Ford Ranger (Americas)

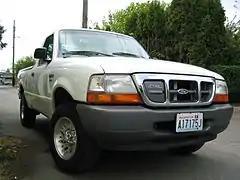
Ford Ranger EV

For 2000, Ford introduced the "XL Trailhead" option, offering the suspension and higher ride height of a 4x4 Ranger on a rear-wheel drive vehicle. For 2001, the option became the Edge trim level for the Ranger; slotted between the XL and XLT. Distinguished by a monochromatic exterior, Edge also served as a successor to the 1990s Splash trim. To expand the trim offering, Ford introduced the Edge Plus (combining several XLT features with the Edge), along with a 4x4 variant with the 4.0L V6 (as the Edge already was produced with the front suspension and tires of the 4x4).